Megachile rotundata

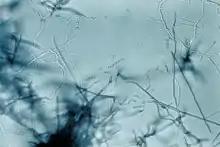
Slide illustrating "Streptomyces" culture

As a member of the Hymenoptera order, the alfalfa leafcutter bee is haplodiploid. Adults emerge by the end of the summer through one of two developmental pathways: larvae will develop by the end of one summer and proceed through the a prepupal diapause phase until the next summer; or larvae, known as "second-generation" bees, skip this phase and emerge as adults in the same summer.